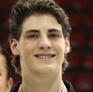
Age: 17